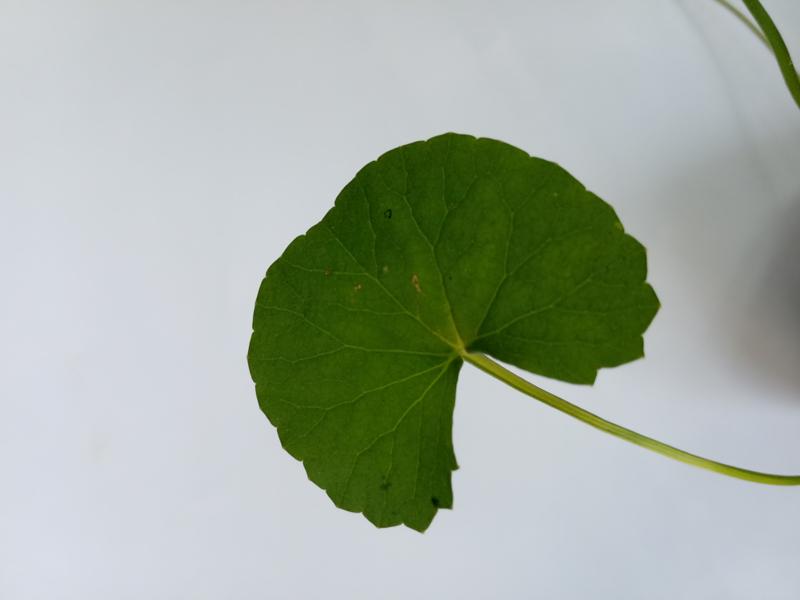
Weed species: Centella asiatica